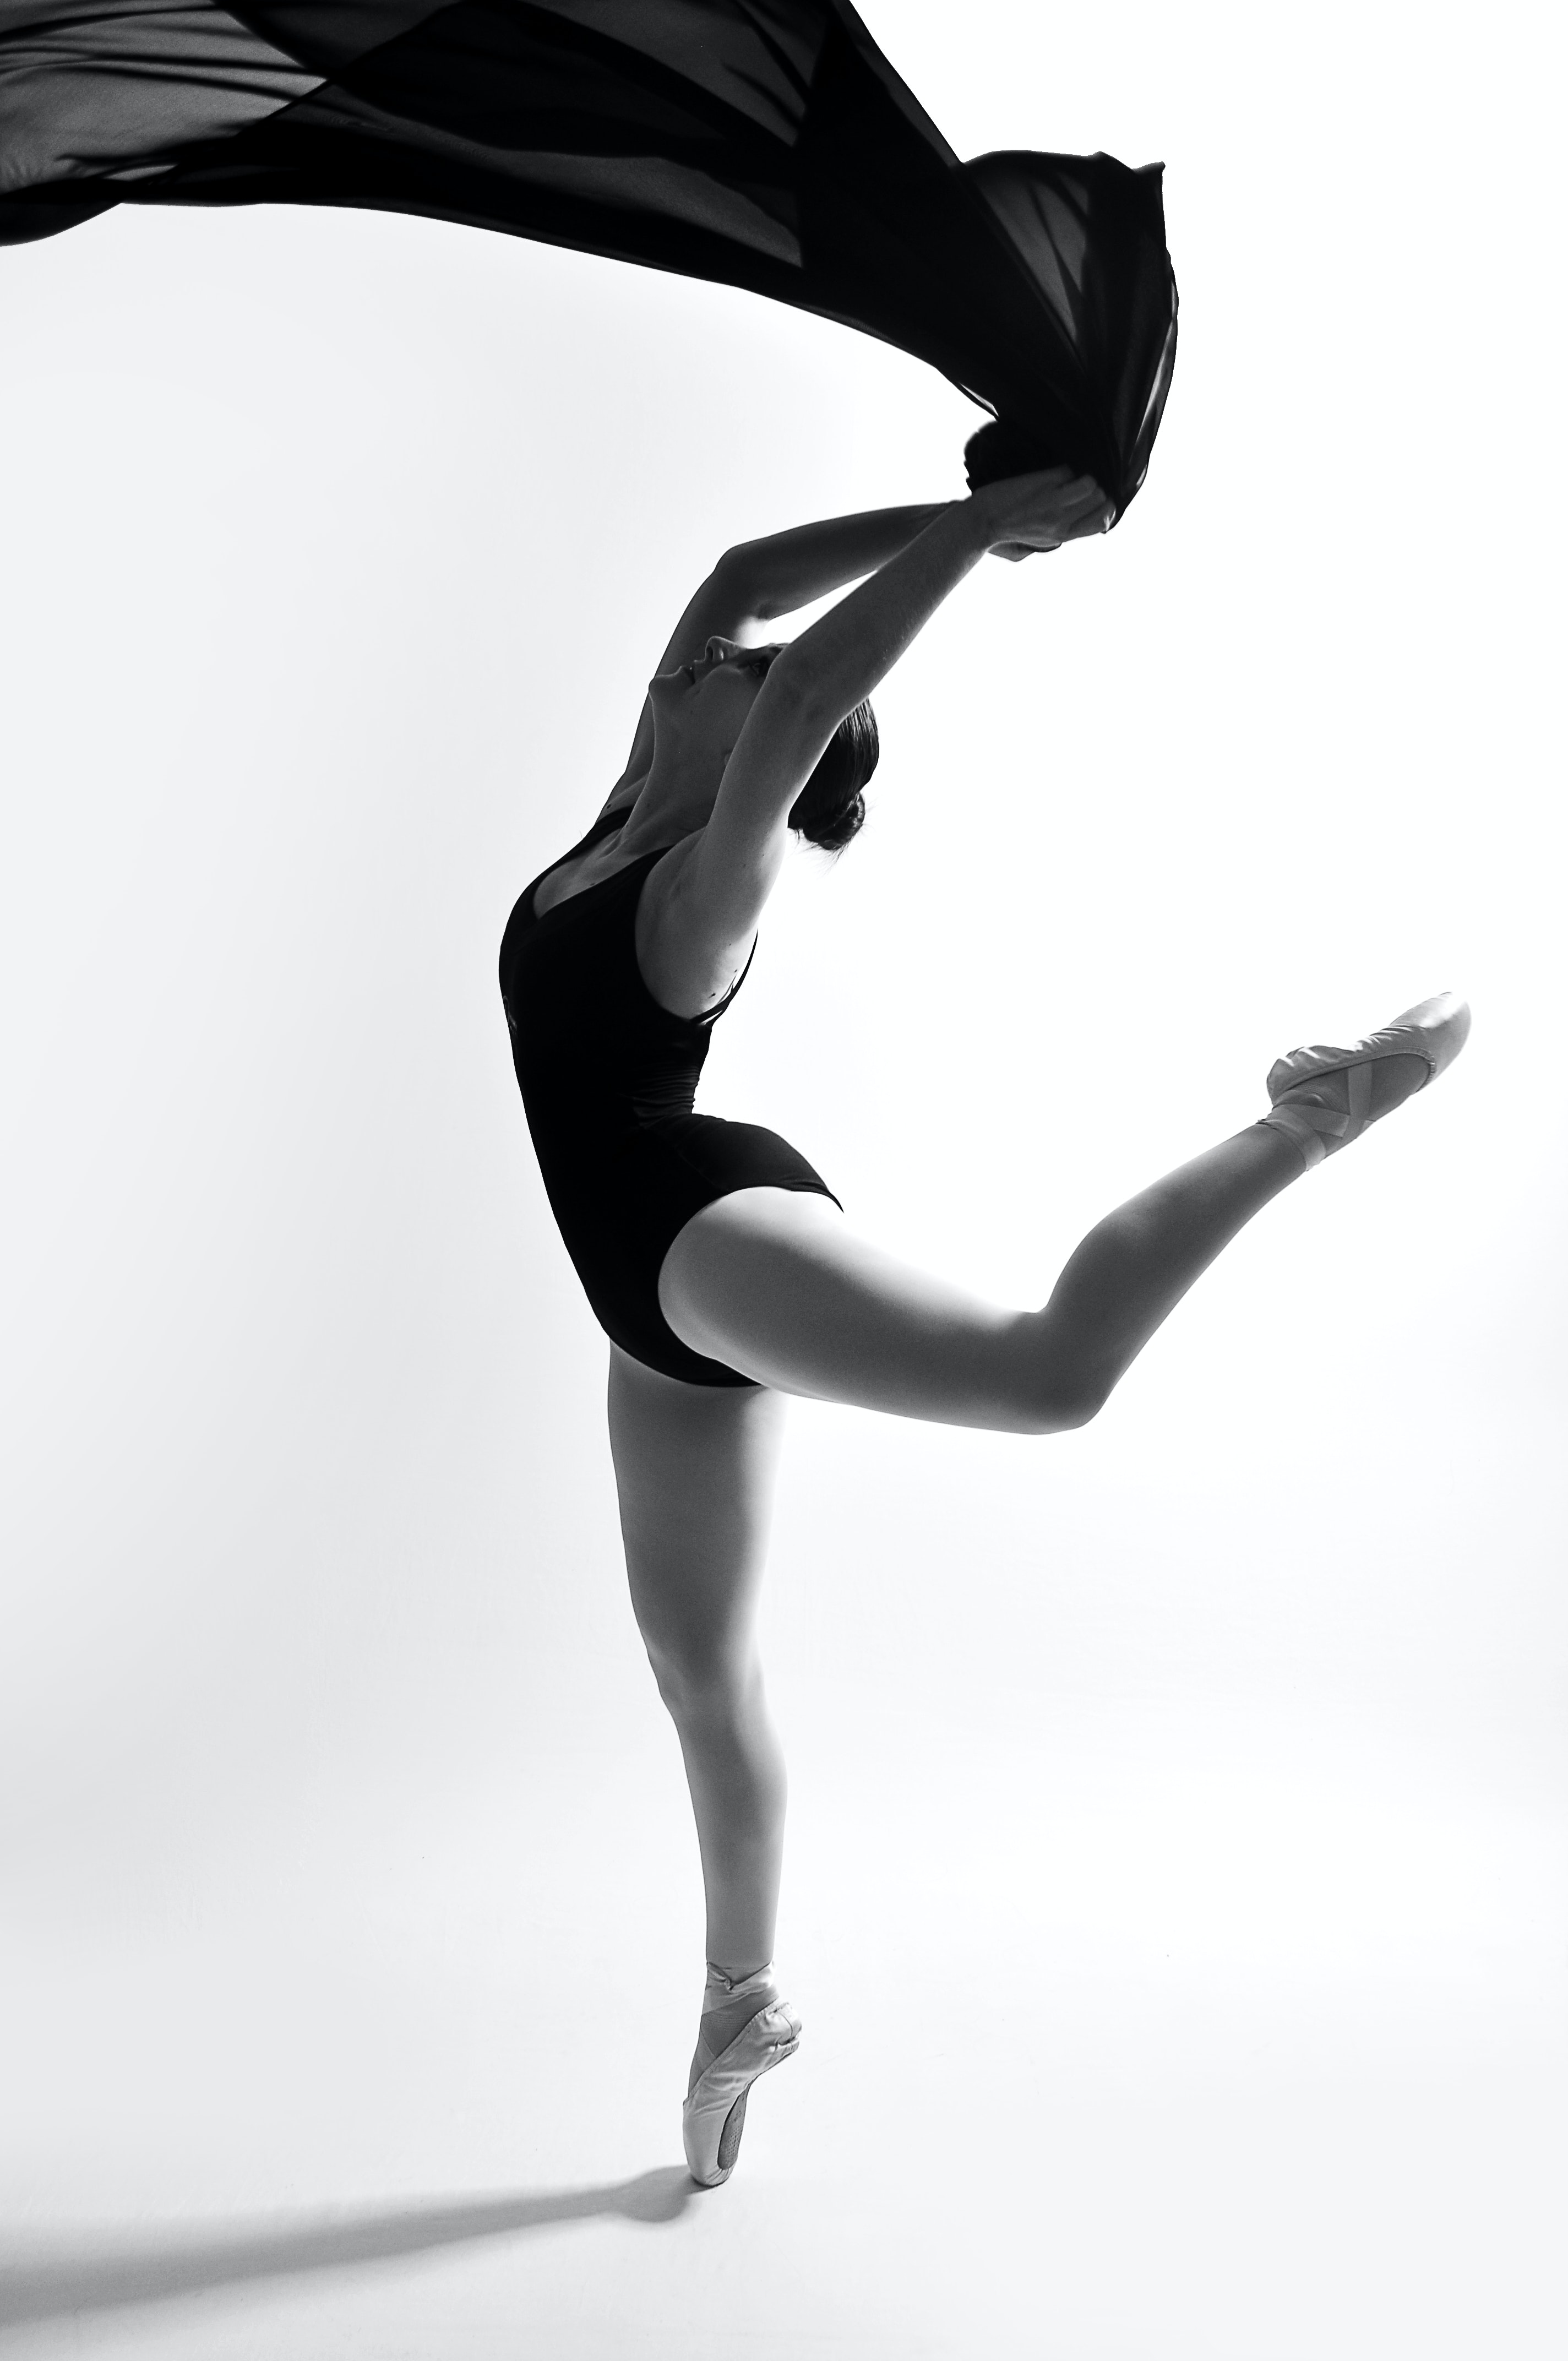
woman, clothing, shoe, arm, leg, dance, Athletic dance move, human body, flash photography, knee, performing arts, entertainment, thigh, waist, choreography, elbow, human leg, balance, sportswear, event, happy, art, monochrome photography, dancer, sports, monochrome, recreation, performance, shorts, performance art, exercise, acrobatics, shadow, physical fitness, sandal, public event, concert dance, backlighting, silhouette